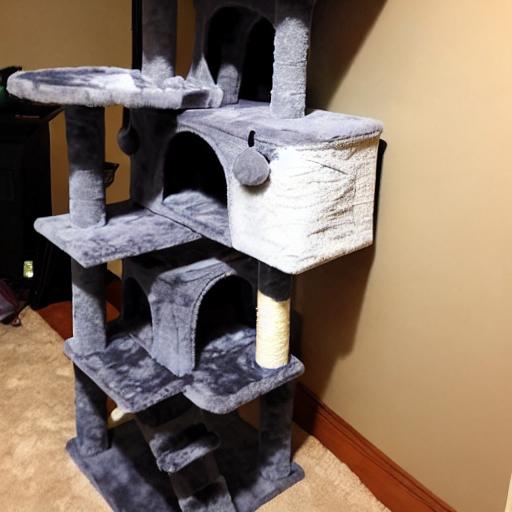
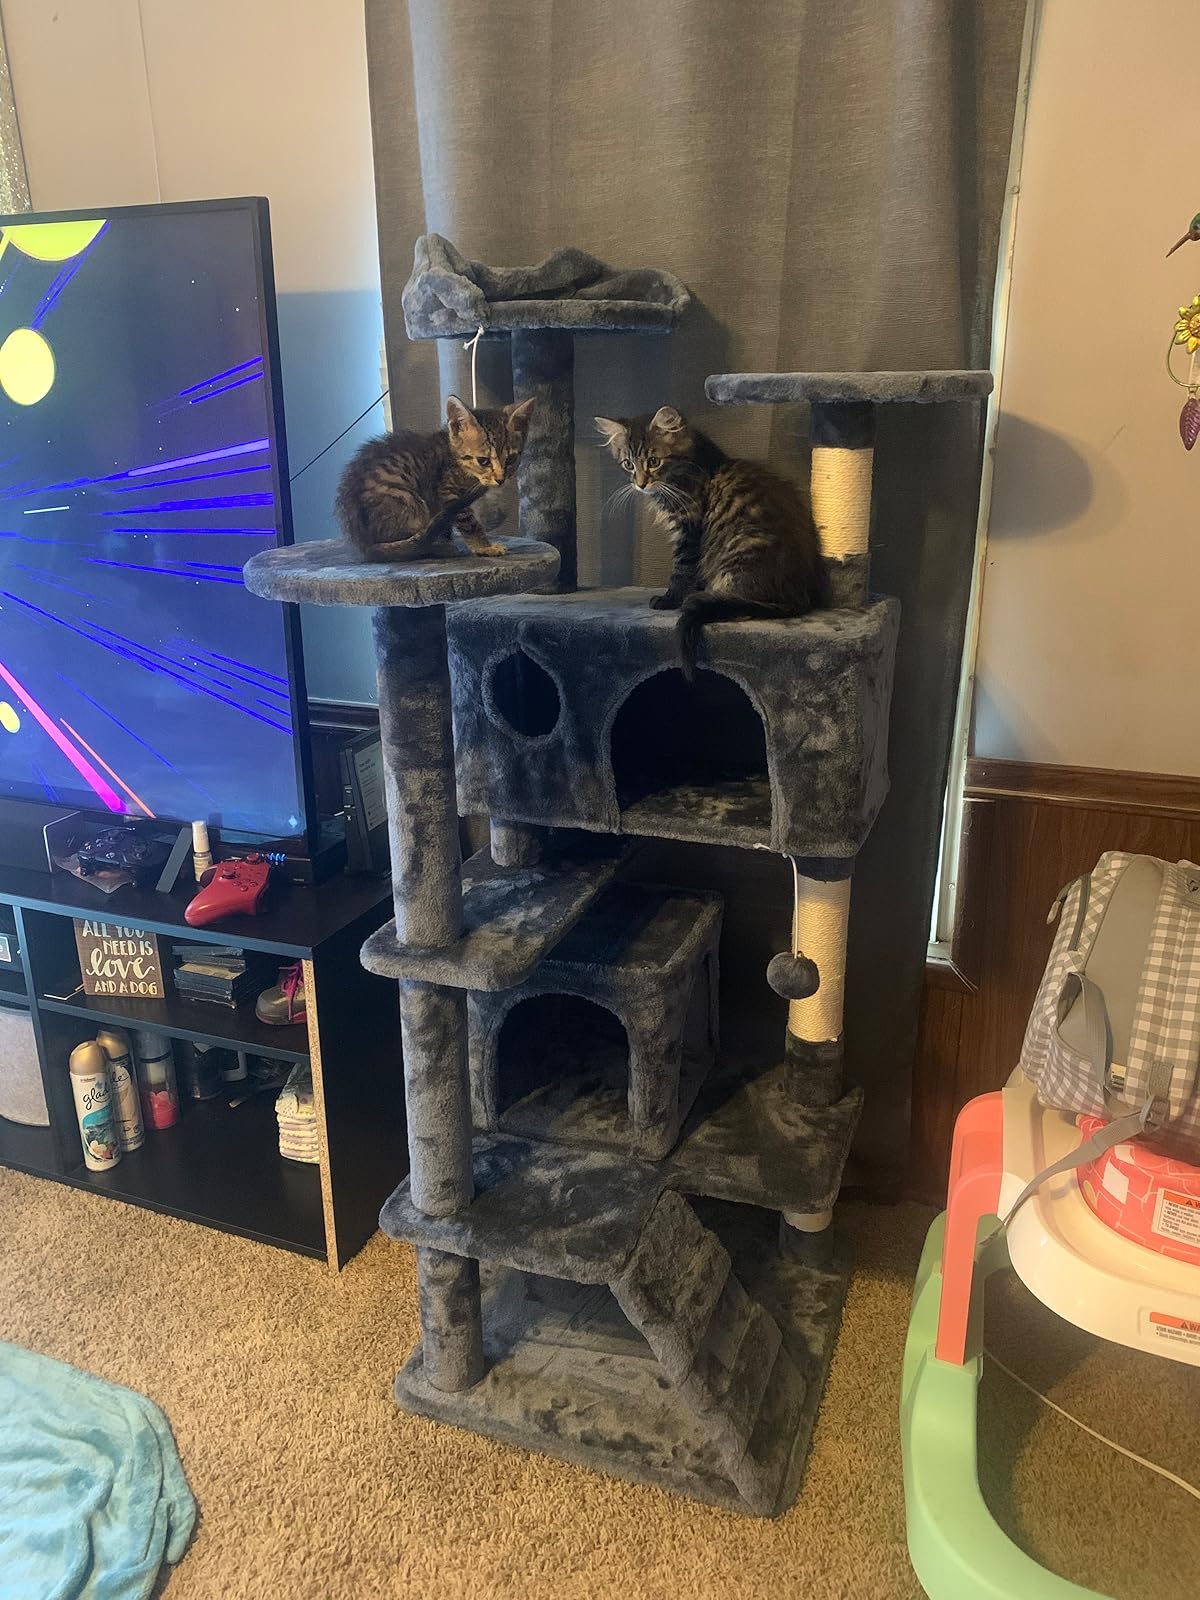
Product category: items_cat tree
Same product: no